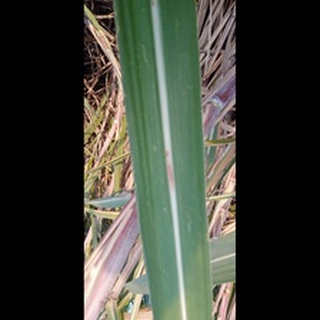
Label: sugarcane_red_rot